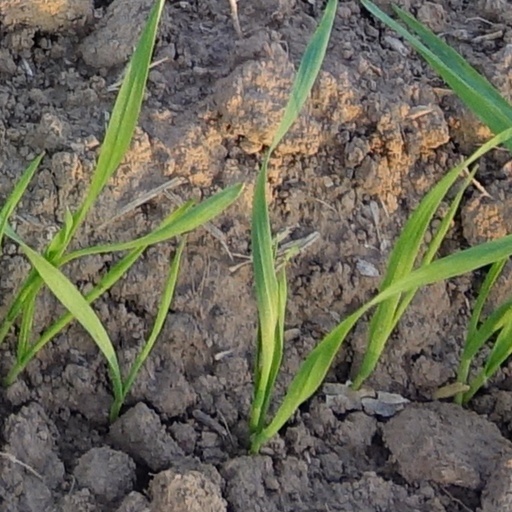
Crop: wheat